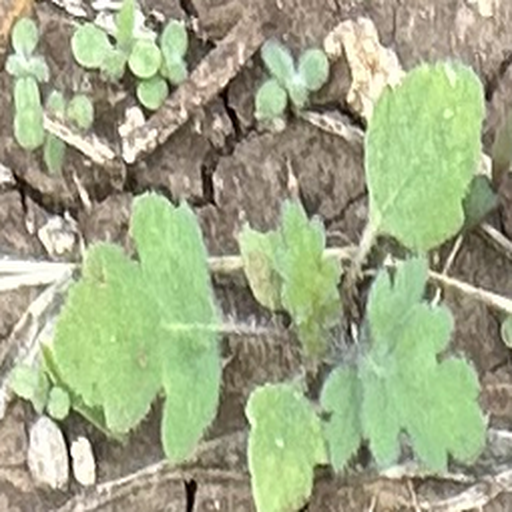
Weed species: Gajar_gavat_(Parthenium hysterophorus)